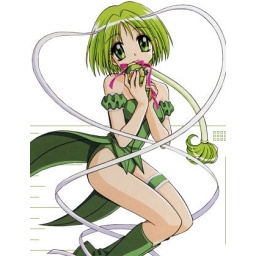
A girl with an animal in her